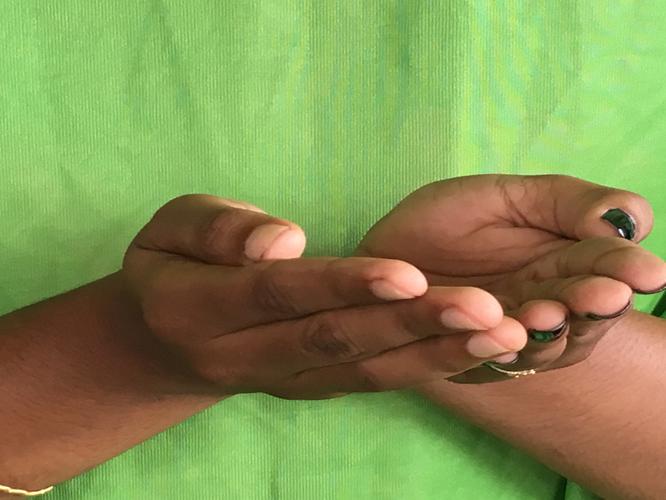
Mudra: Pushpaputa
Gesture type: double_hand